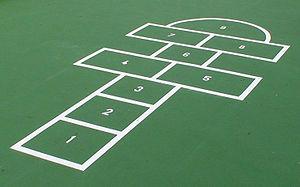
Marelle